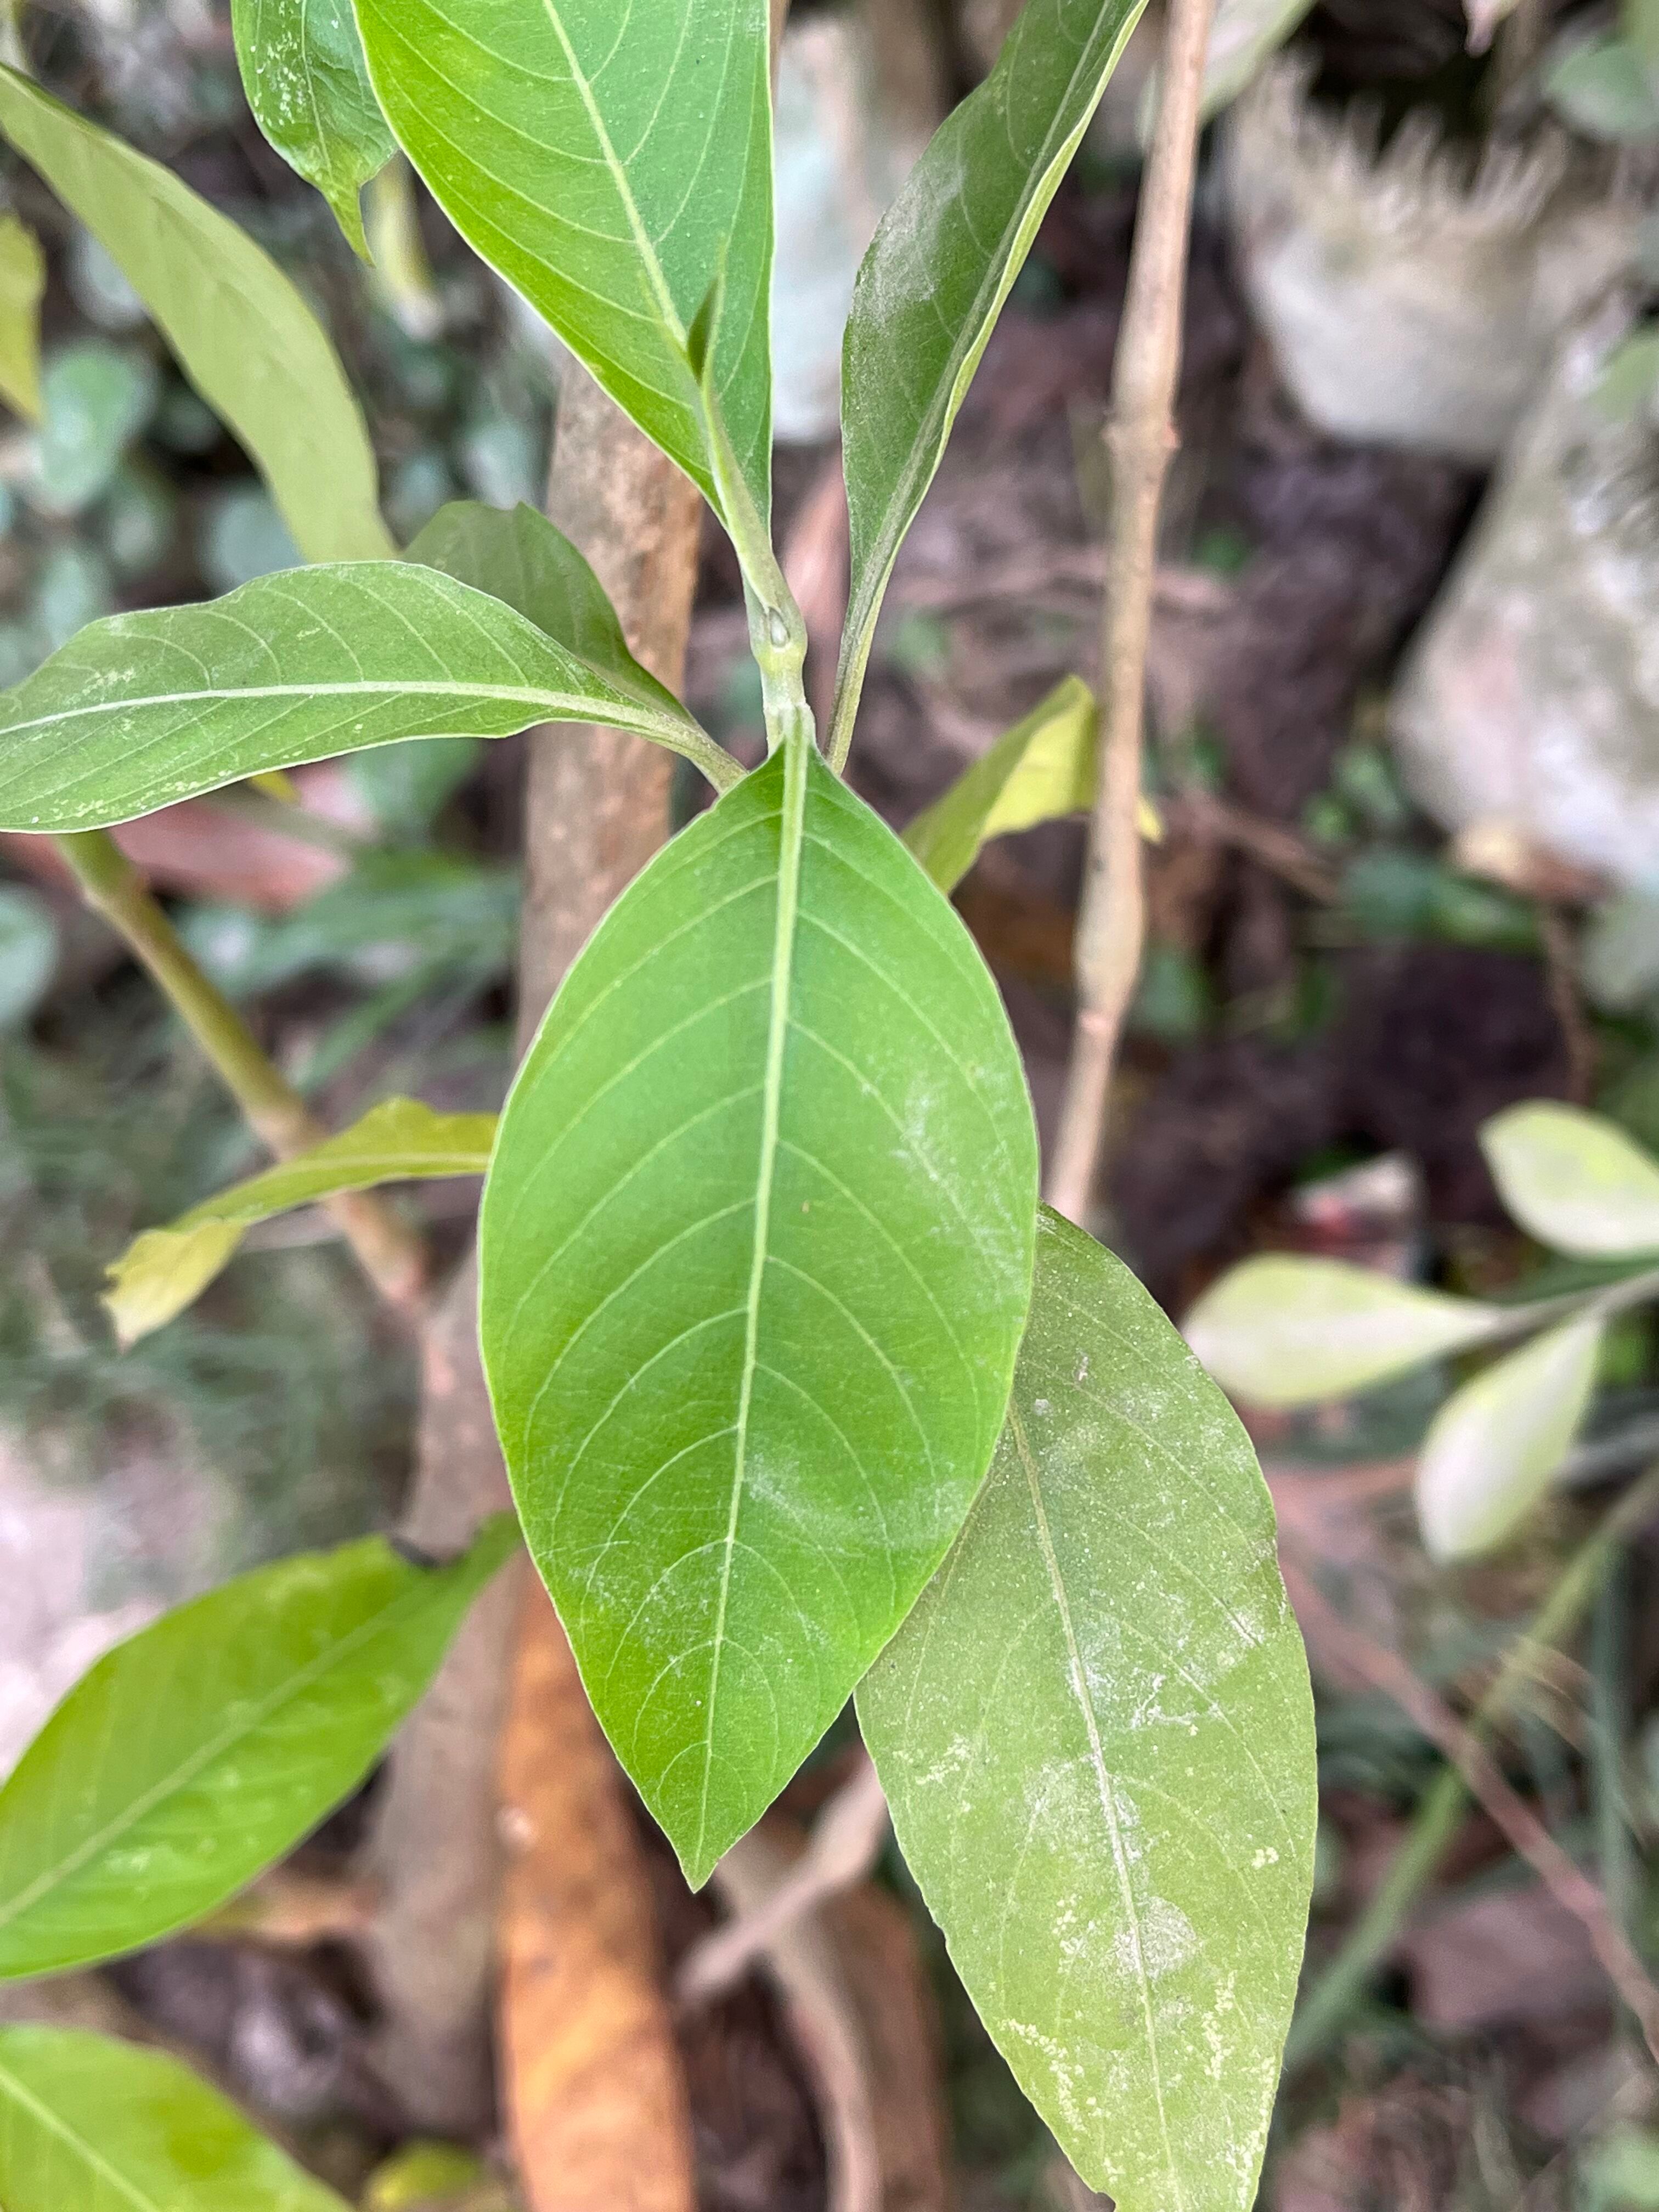
Plant species: justicia-adhatoda